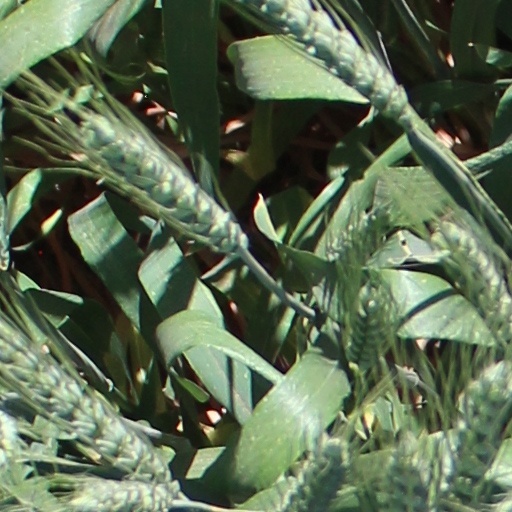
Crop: wheat